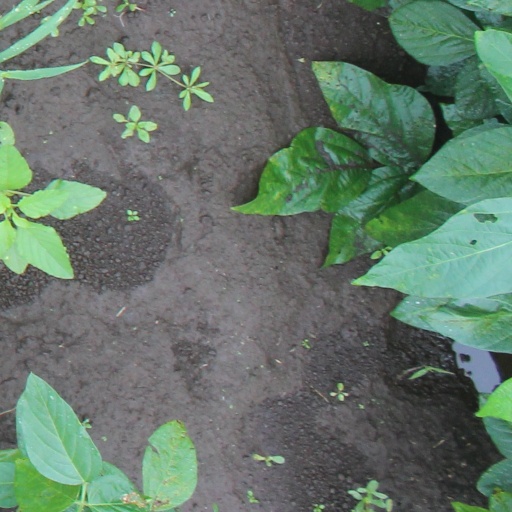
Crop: soybean